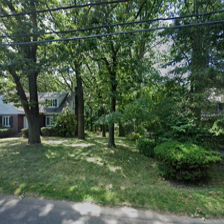
Label: streetView